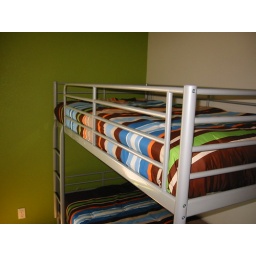
Bunk beds in 2nd bedroom